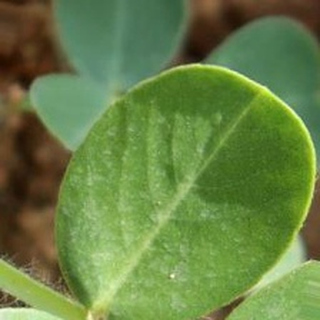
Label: healthy_groundnut